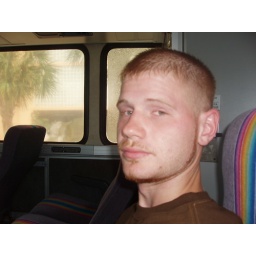
on a bus in myrtle beach going to casino boat